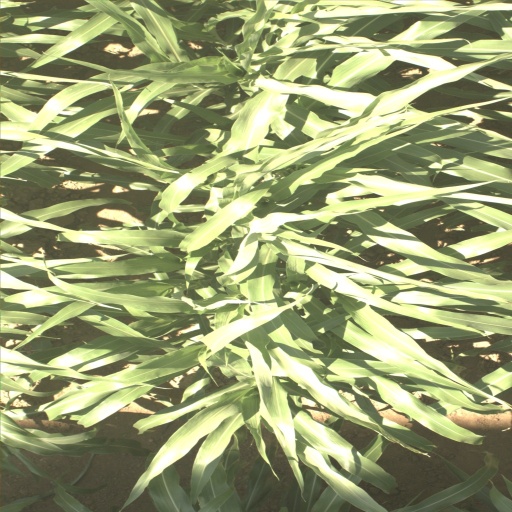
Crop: sorghum